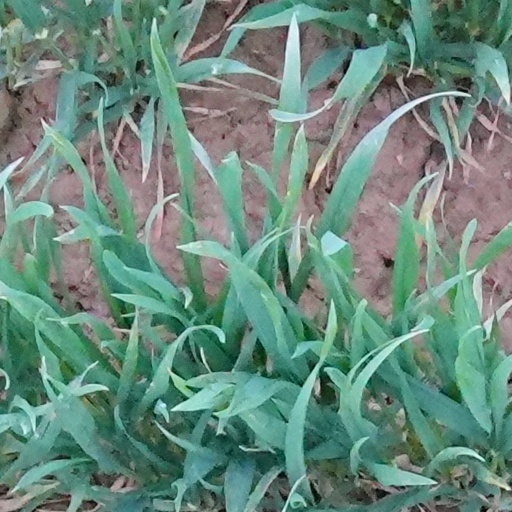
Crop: wheat